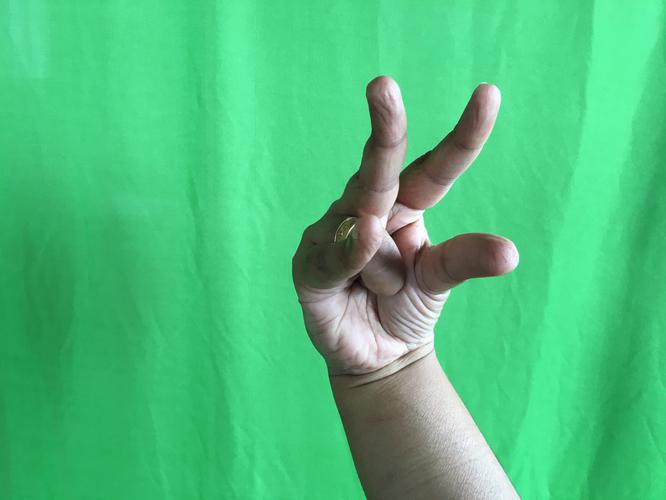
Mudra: Kangulam
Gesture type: single_hand